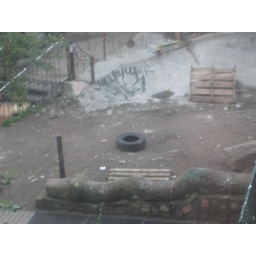
So next door punks took over this building and have concerts and a skate park and it's awesome.